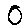
Label: 0